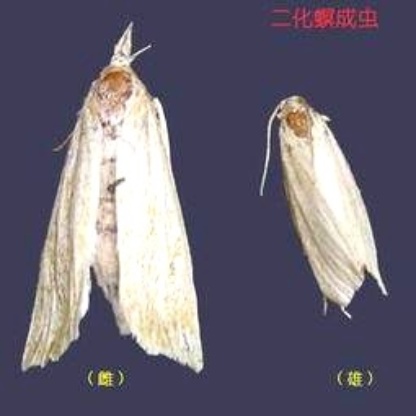
Nhãn: Sâu đục thân (Sọc nâu )( Chilo suppressalis )